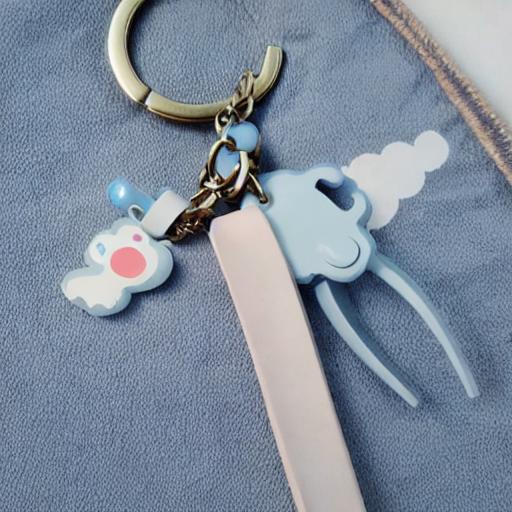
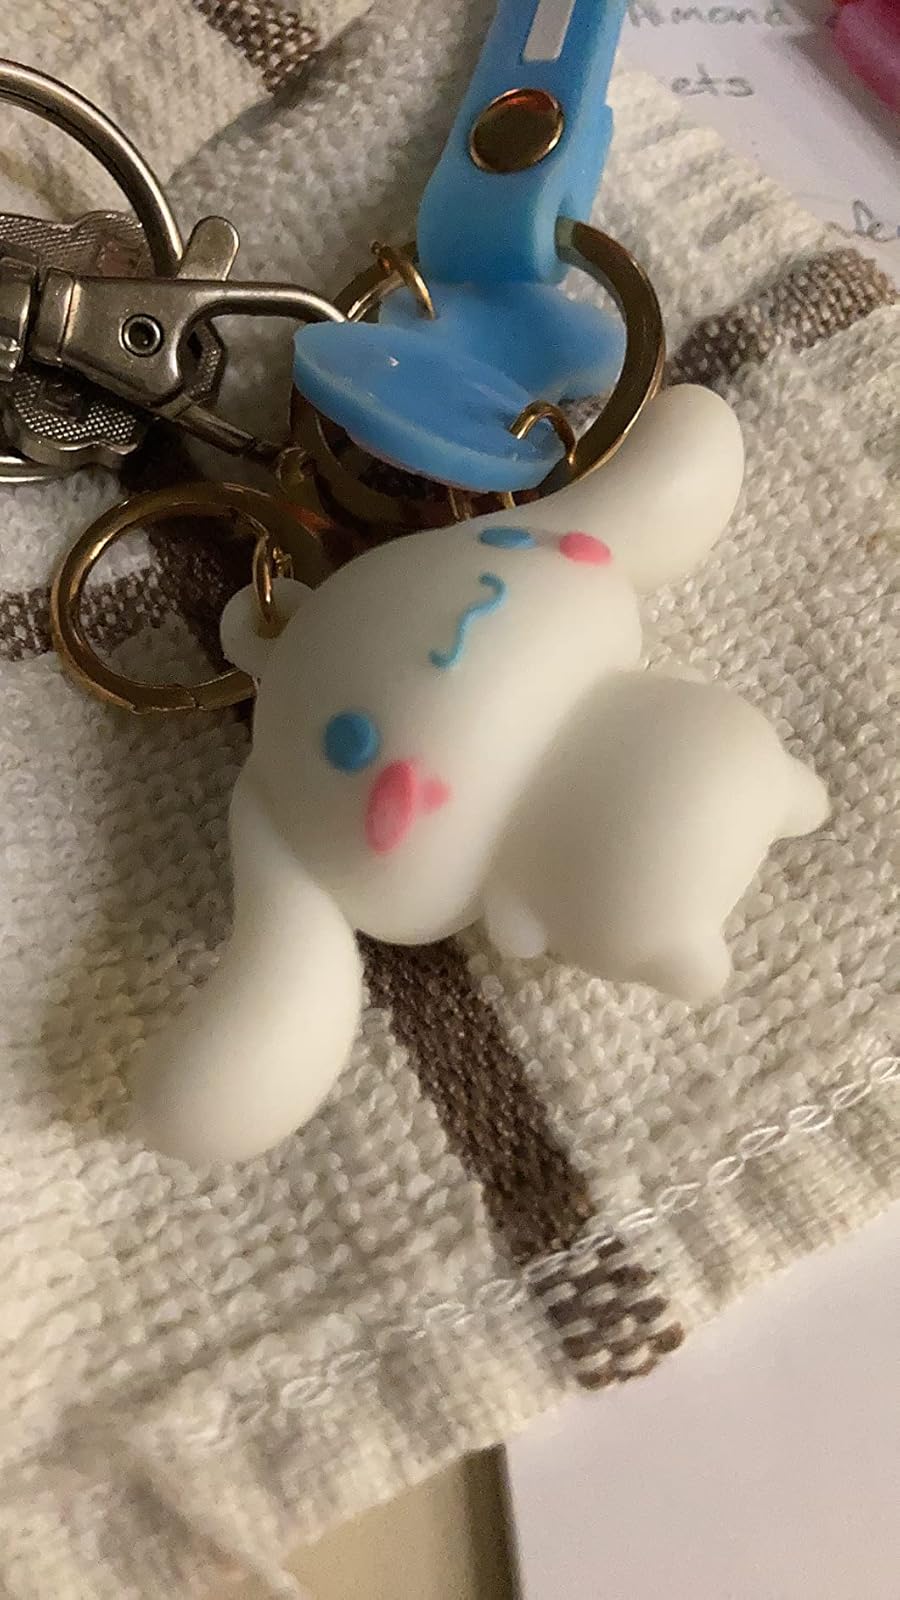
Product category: accessories_keychain
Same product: no